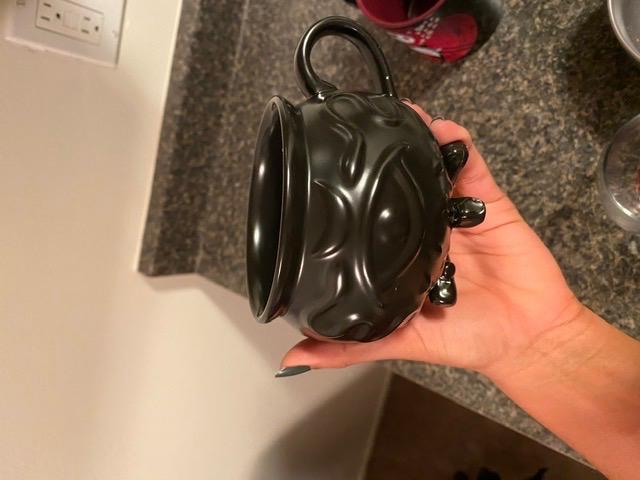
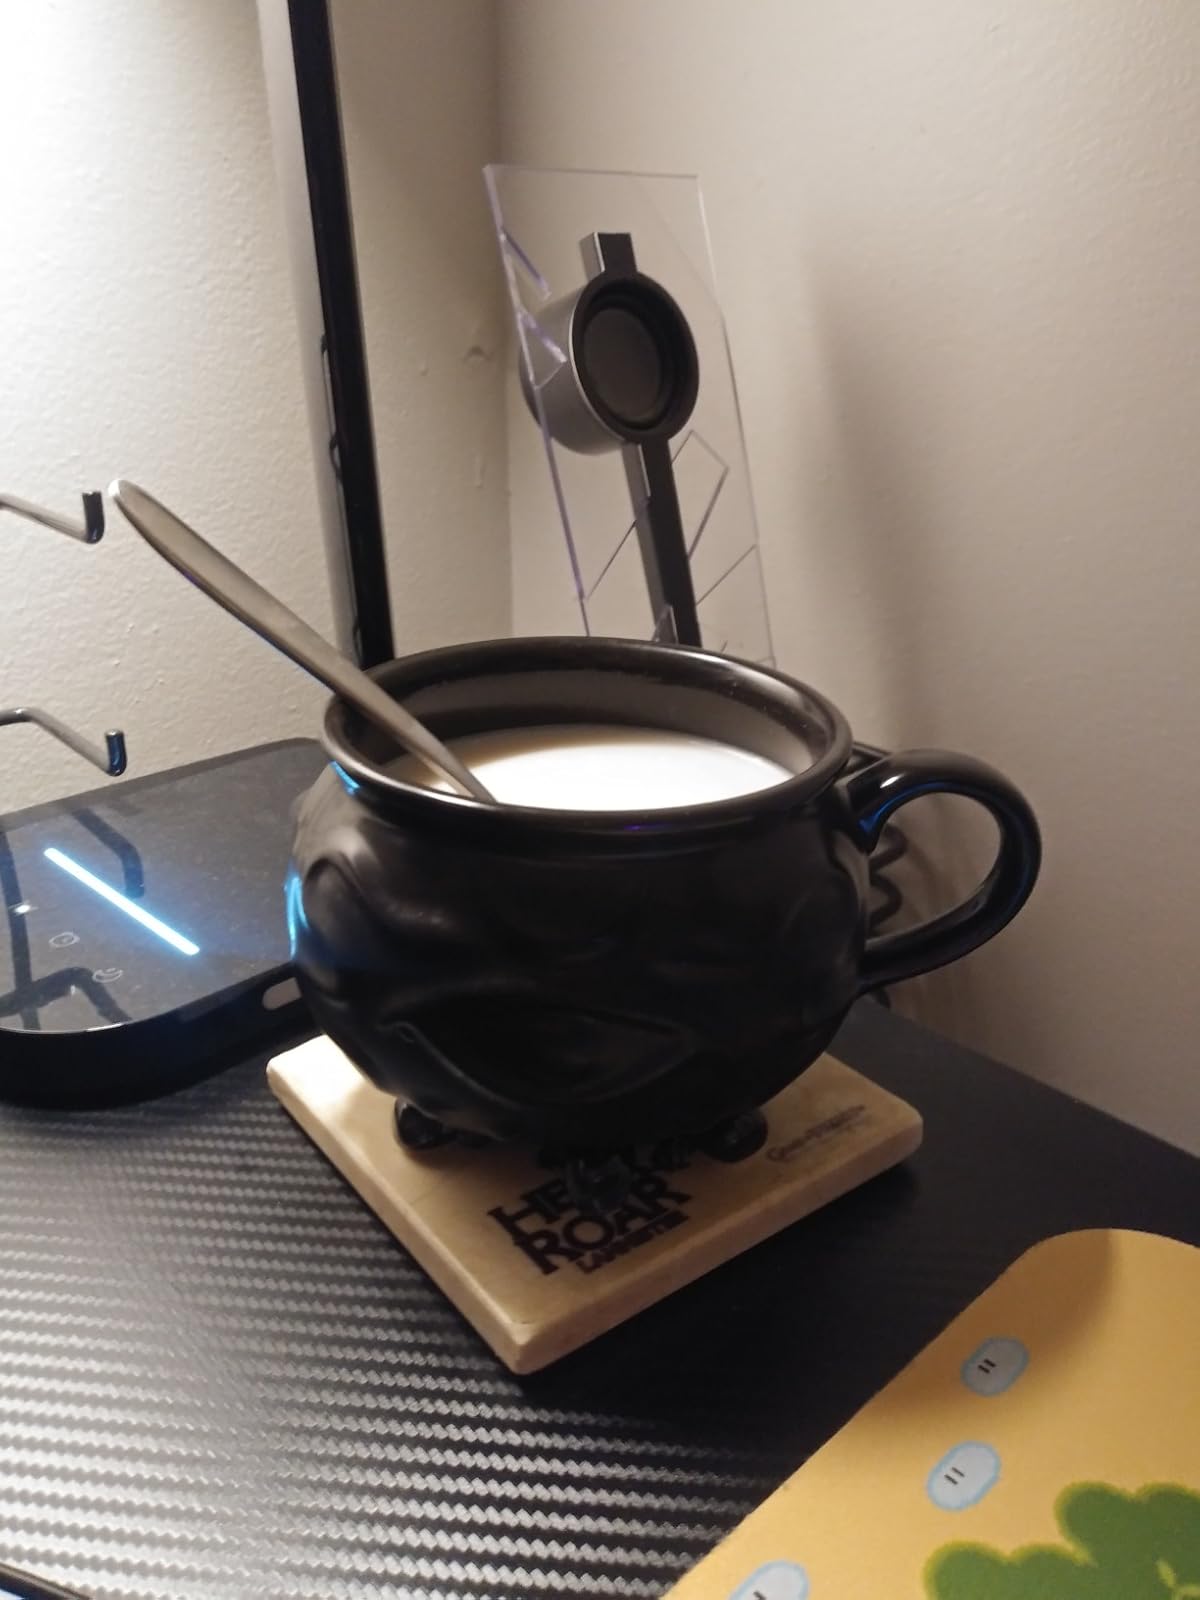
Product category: items_mug
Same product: yes